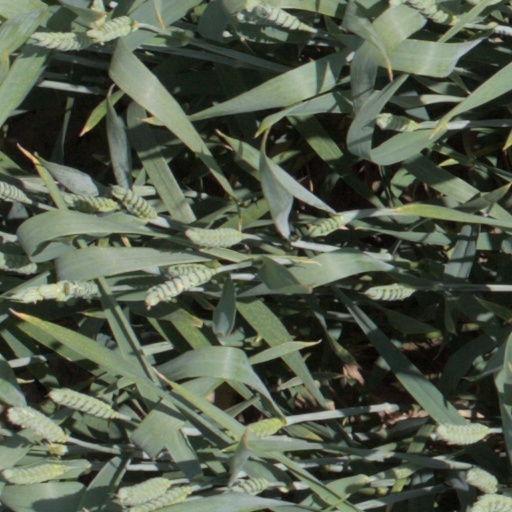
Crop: wheat